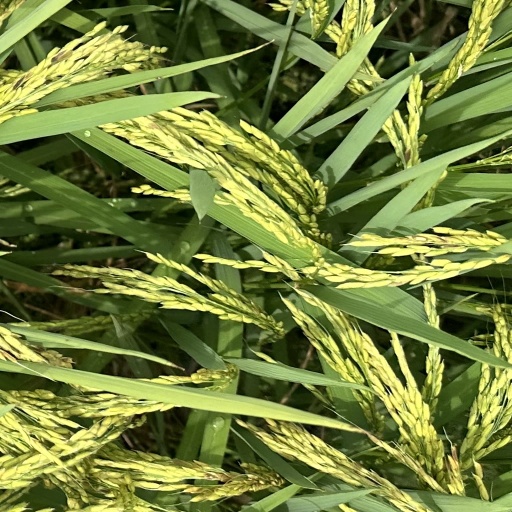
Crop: rice